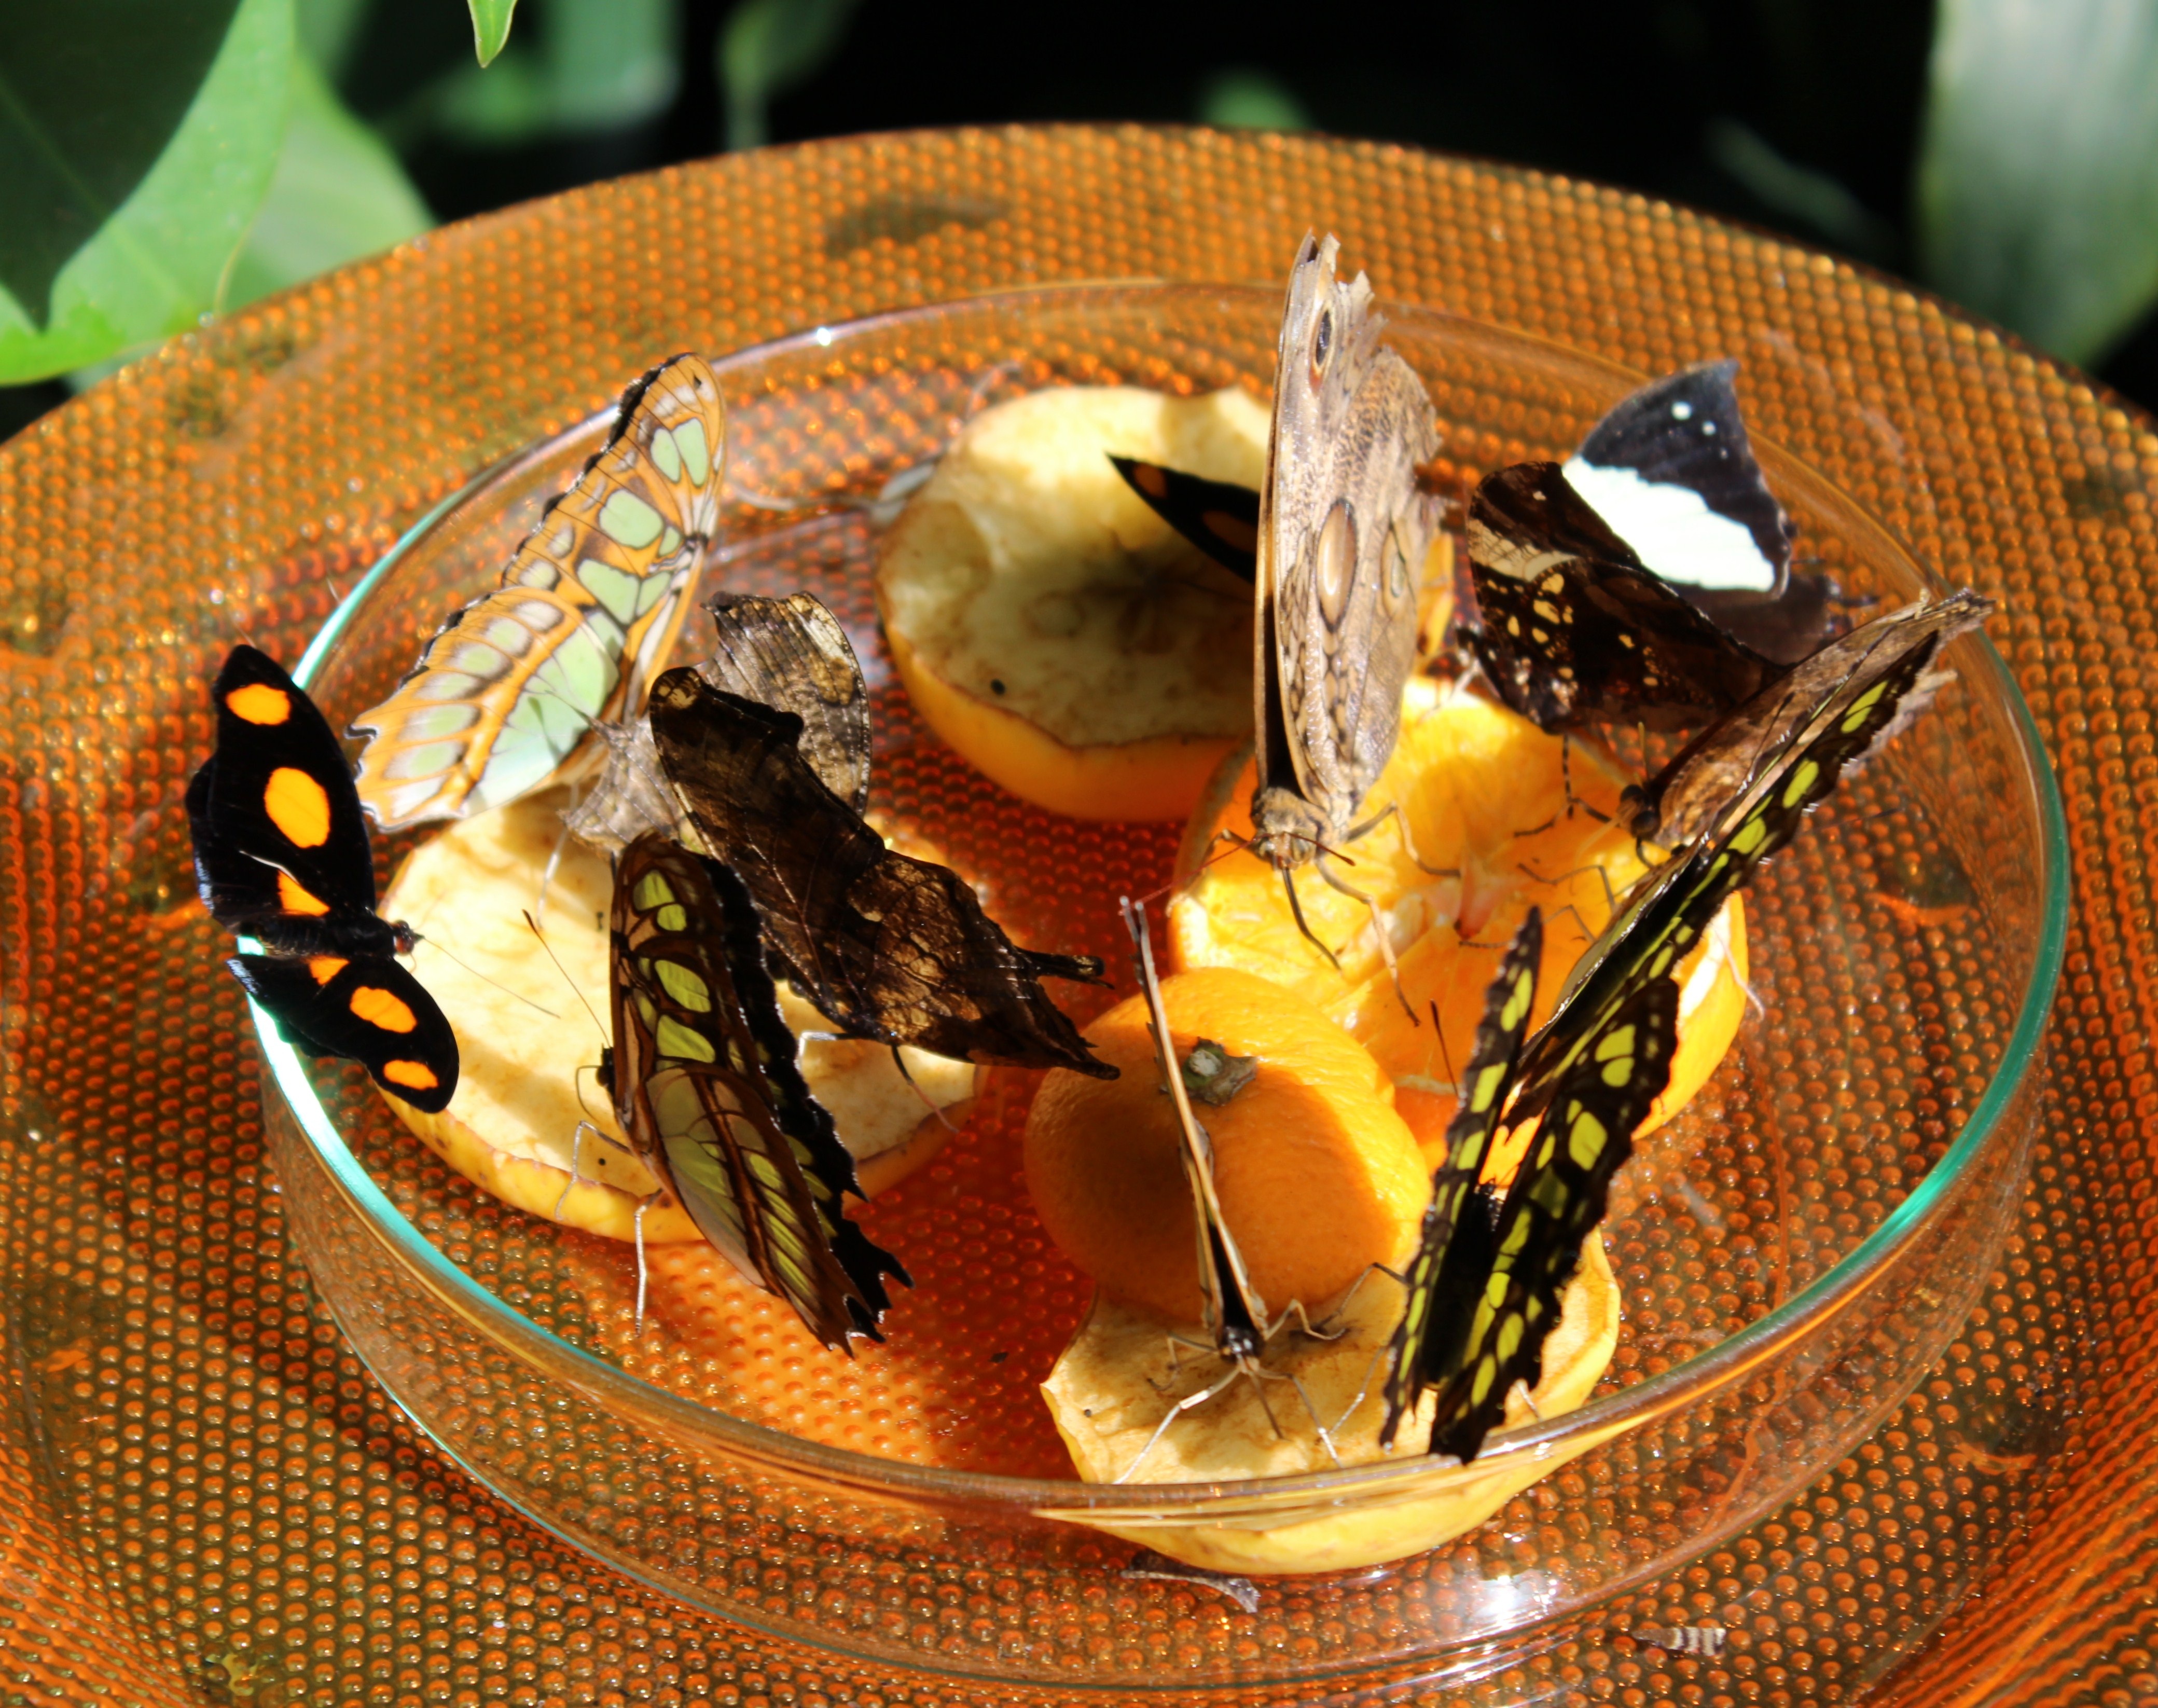
fruit, leaf, dish, food, produce, seafood, cuisine, invertebrate, mussel, butterflies, macro photography, butterfly house, mainau island